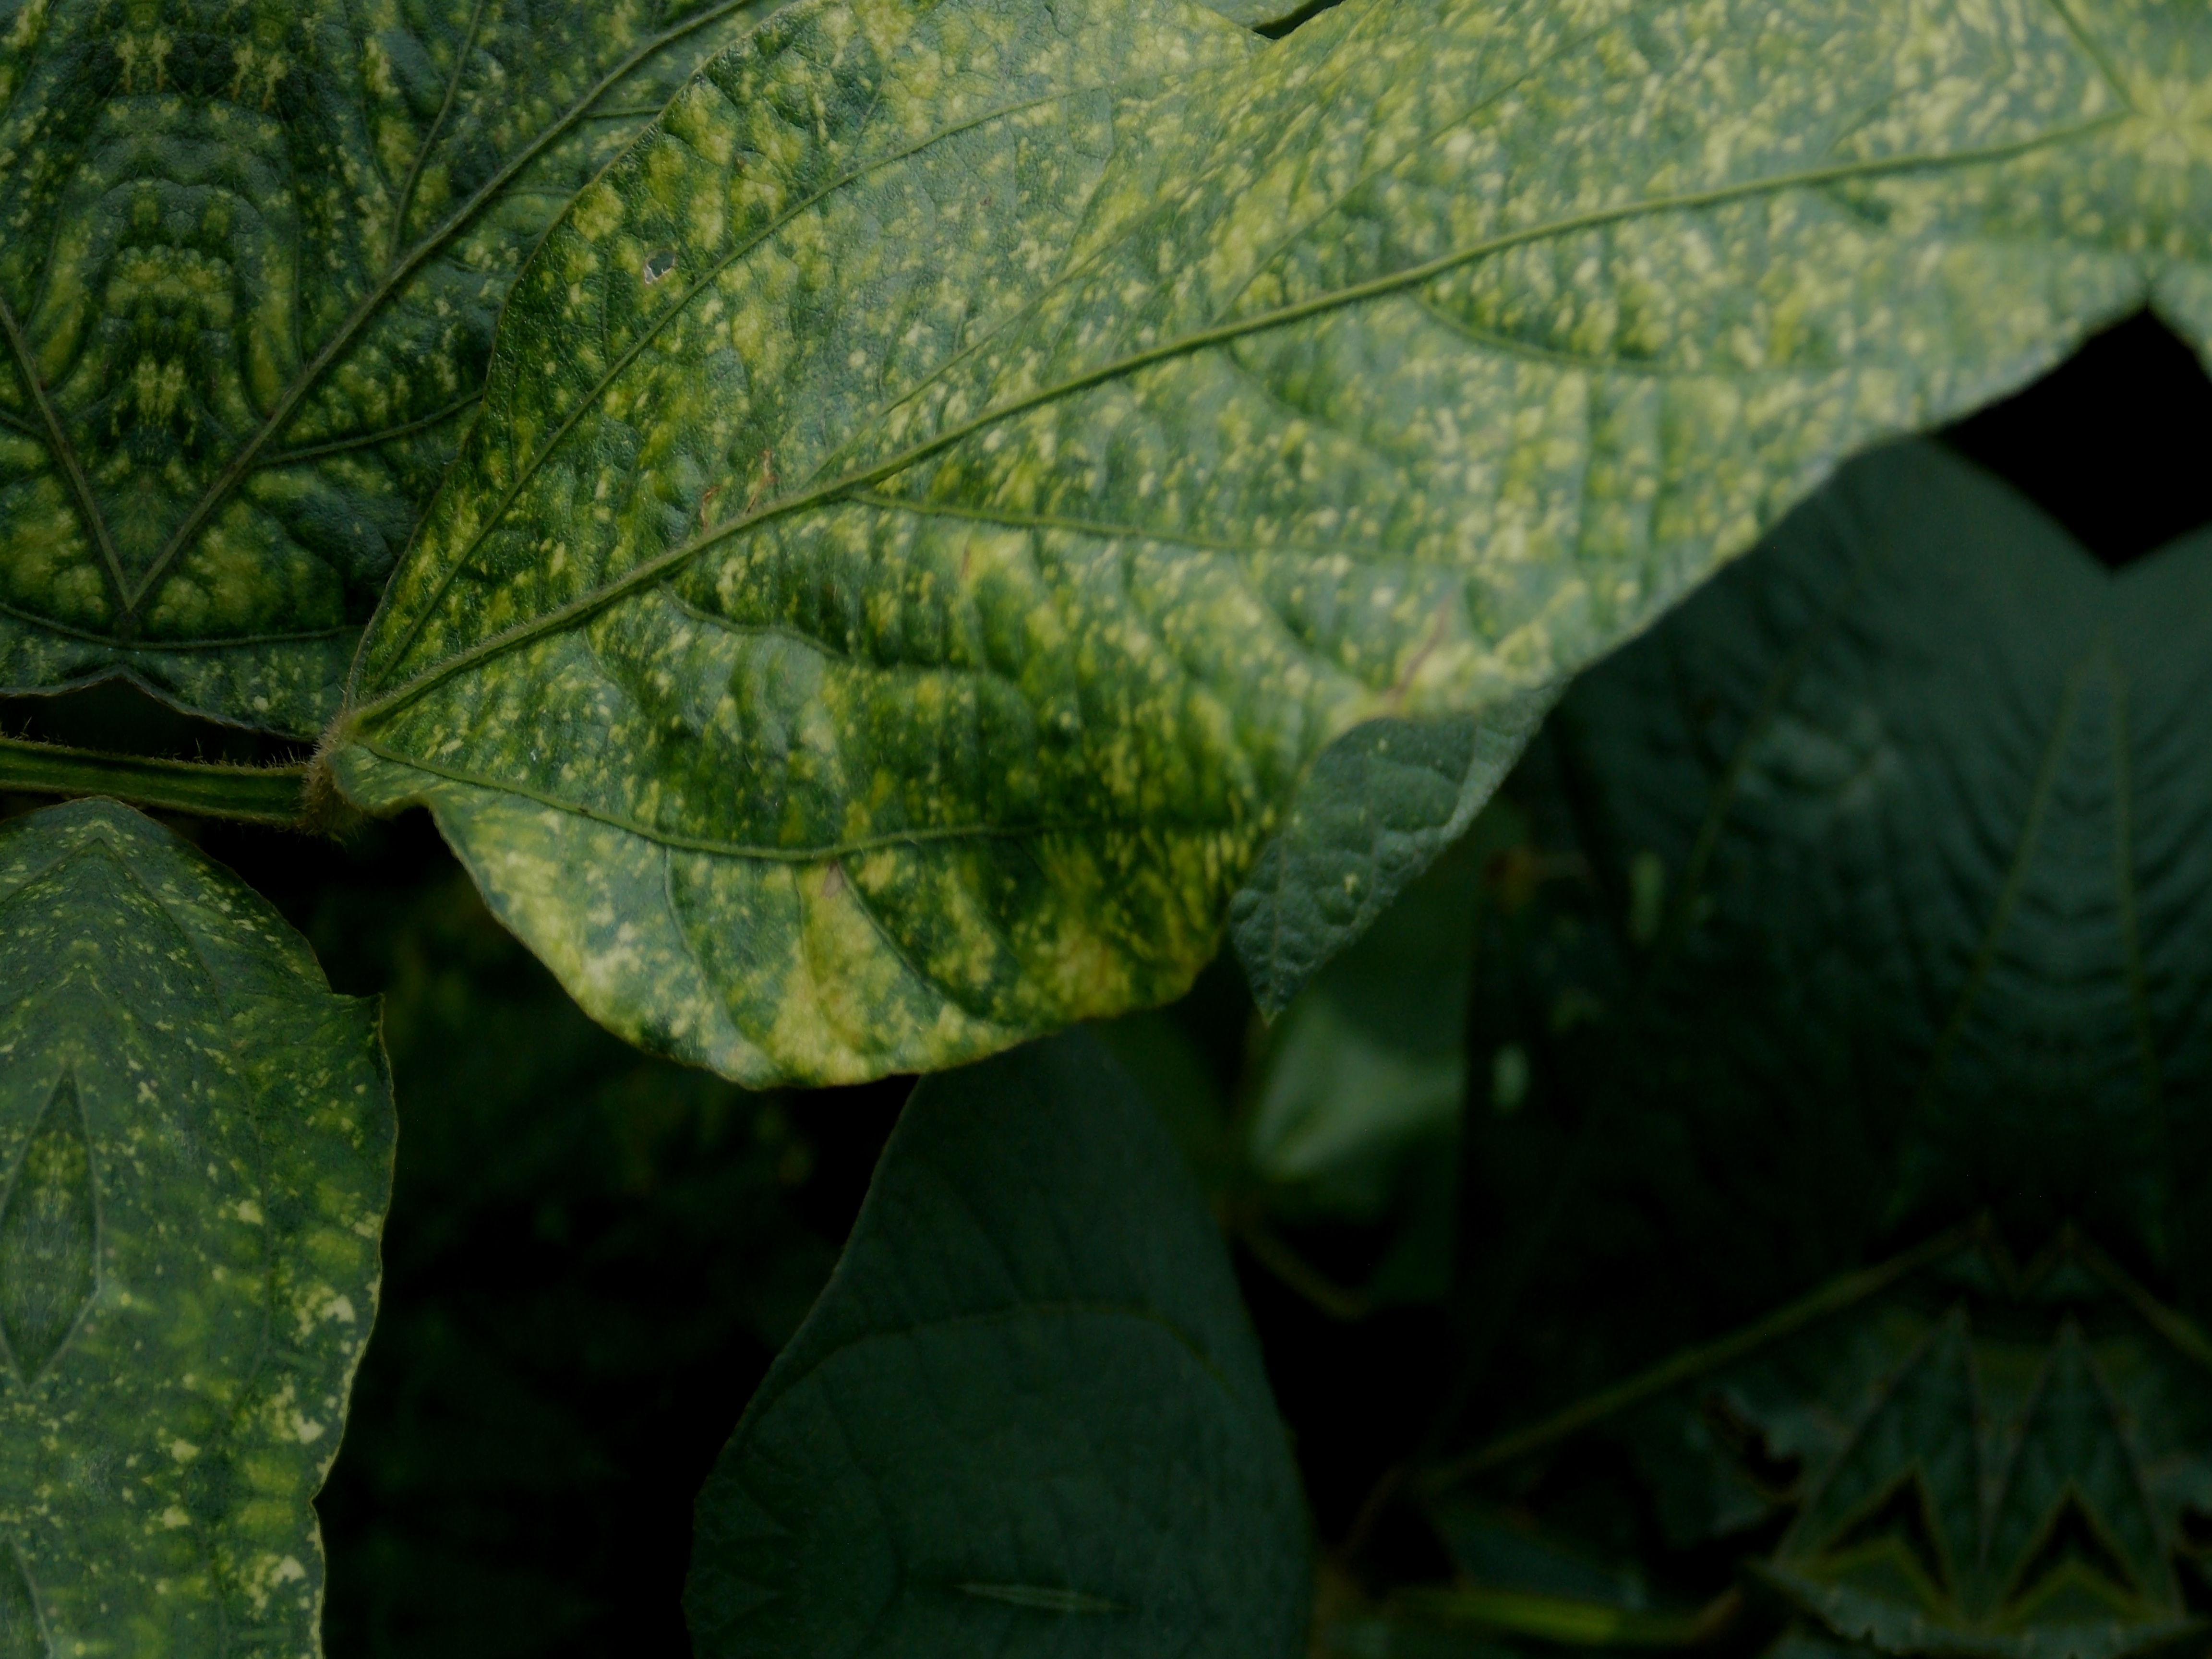
Label: Disease